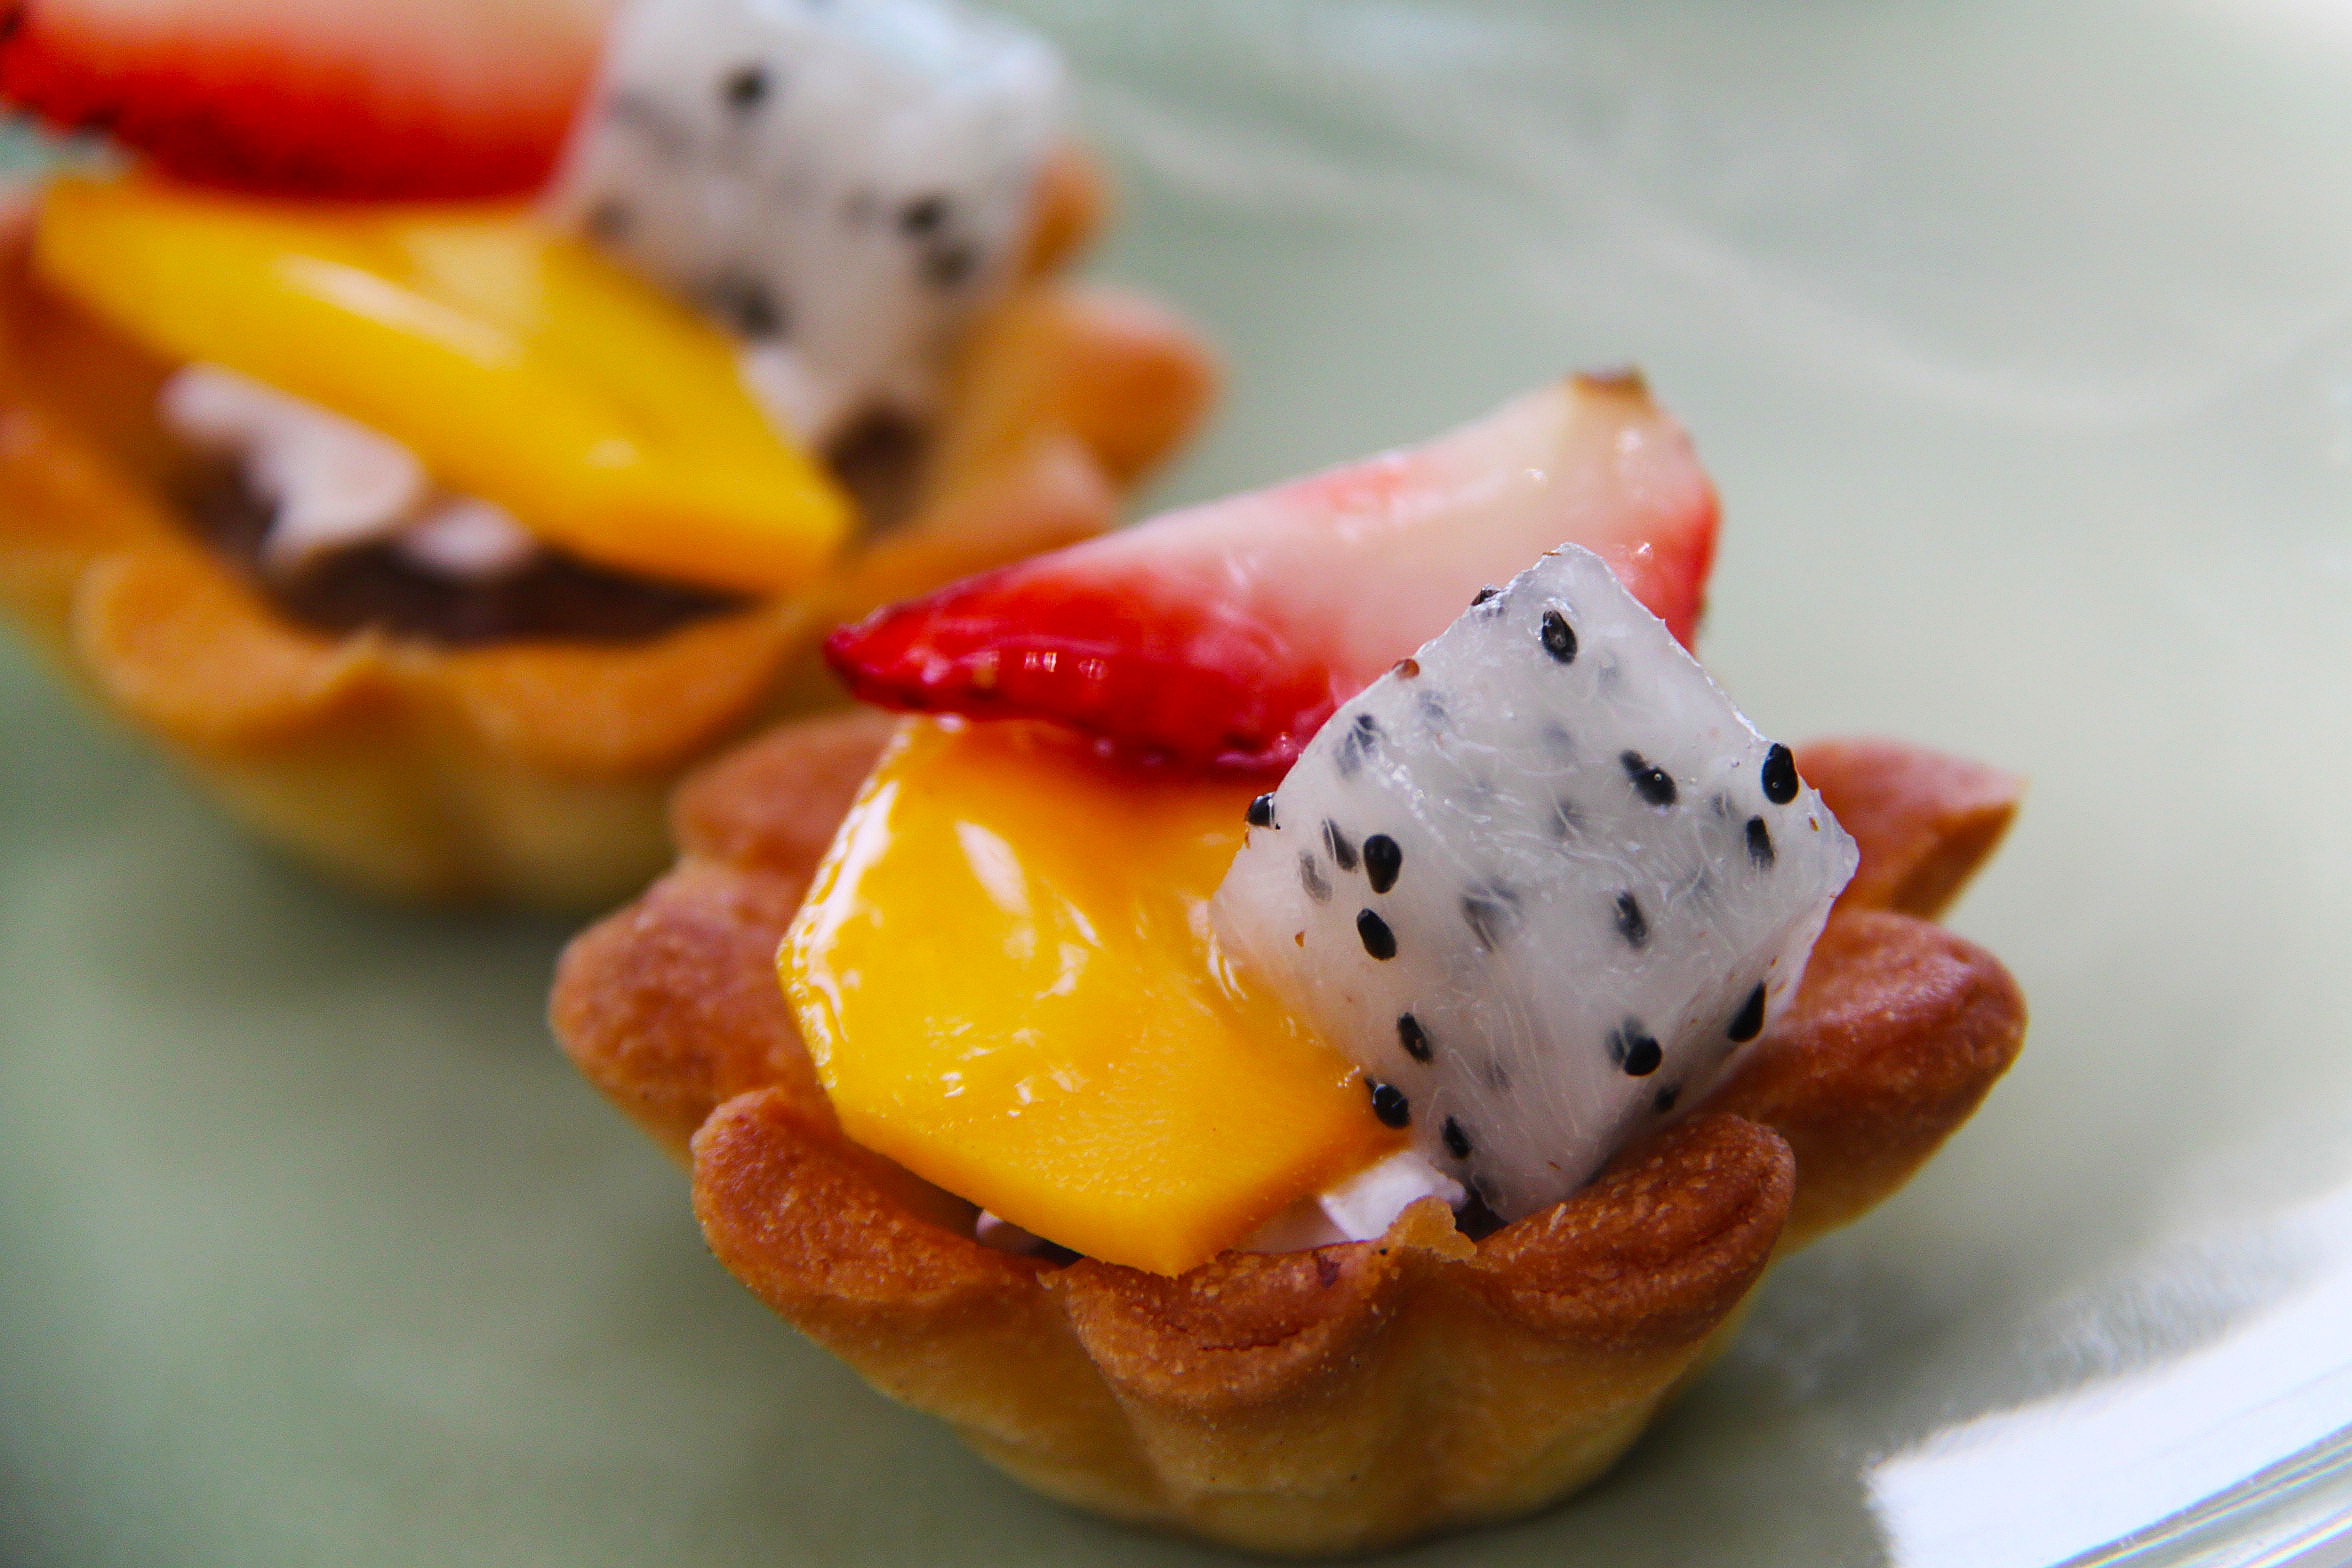
plant, fruit, dish, meal, food, produce, breakfast, dessert, lunch, cuisine, cake, strawberry, dragon fruit, mango, desserts, refreshing, yummy, brunch, maldives, baked goods, tea time, tea break, bruschetta, tarts, hi tea